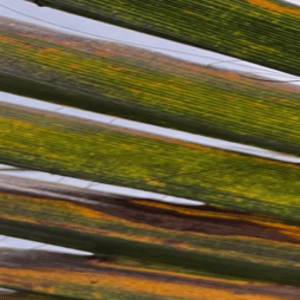
Label: Manganese Deficiency